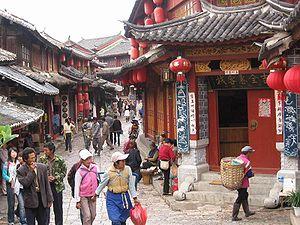
Lijiang est une ville de la province du Yunnan, en Chine. C'est une ville-préfecture dont la juridiction est peuplée majoritairement par la minorité Naxi, et qui est bordée au nord par le Yangzi Jiang.